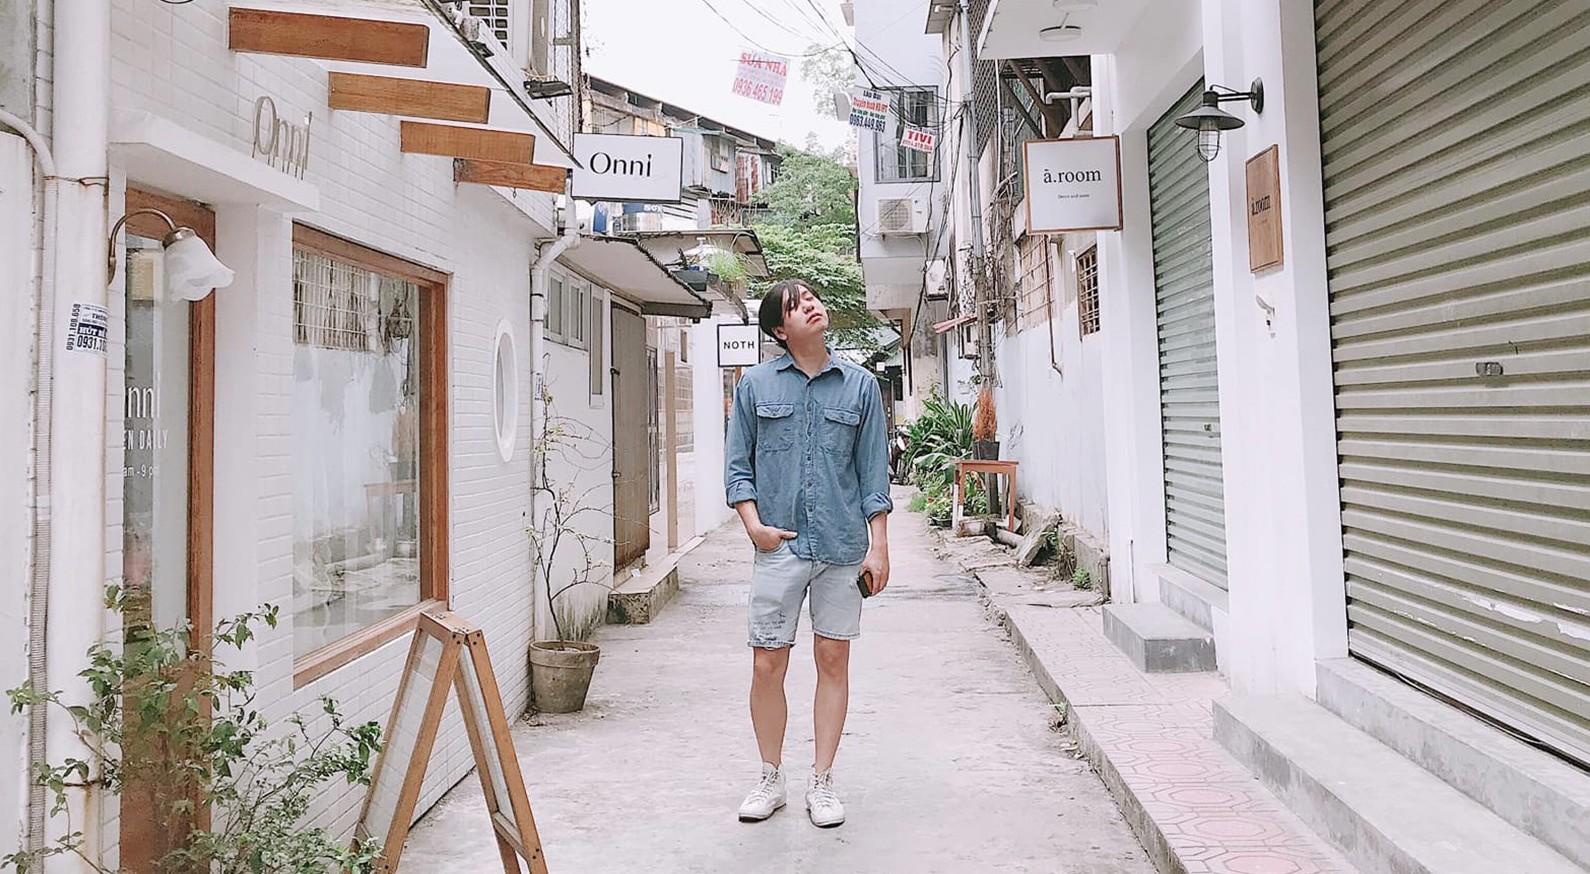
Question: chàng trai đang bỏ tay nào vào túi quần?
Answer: chàng trai đang bỏ tay phải vào túi quần